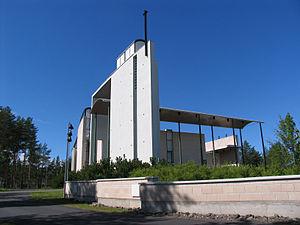
Cet article recense les églises évangéliques-luthériennes de Finlande.
L'église de la Sainte Trinité est une église située à Kempele en Finlande.